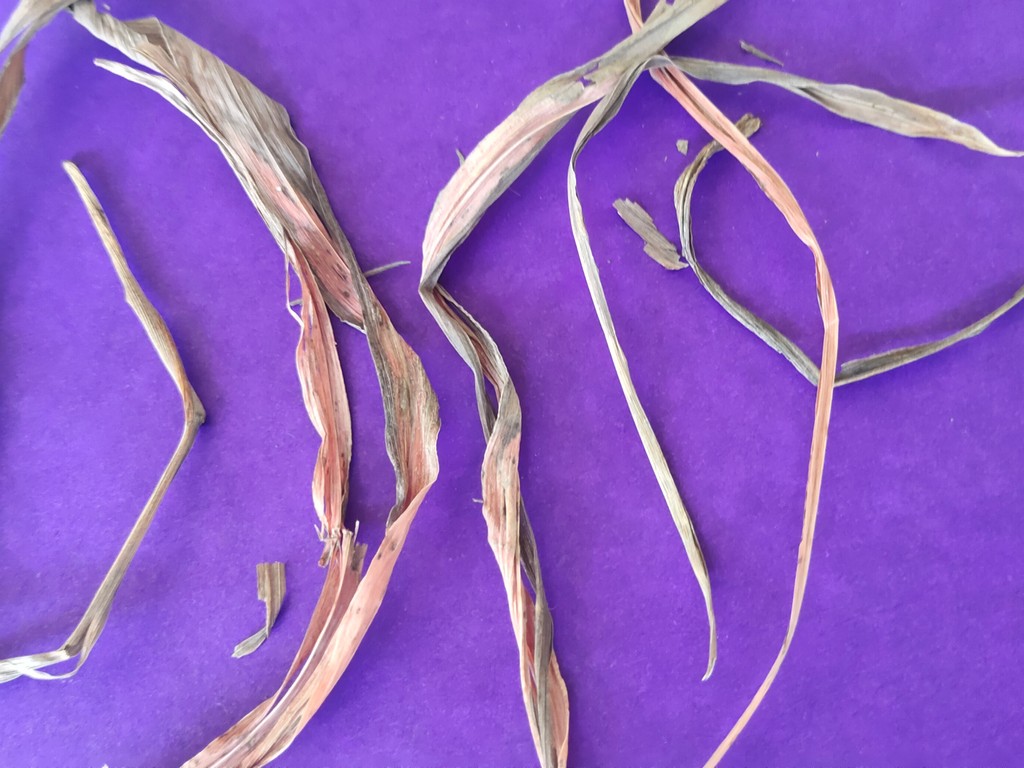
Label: Dried